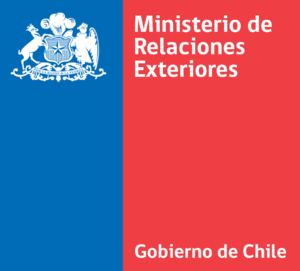
Logo du Ministère des Affaires étrangères du gouvernement.